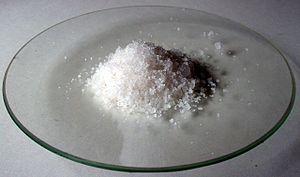
Le nitrate de bismuth(III) est un composé chimique de formule Bi(NO₃)₃.